Dagblad van het Noorden

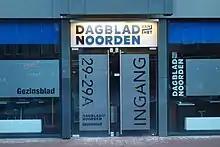

The Dagblad van het Noorden, abbreviated as DvhN, is a Dutch regional daily newspaper that is published and circulated in the provinces of Groningen and Drenthe in the northeastern Netherlands. The newspaper is owned by Mediahuis. Erik Wijnholds has been editor-in-chief since 2017. It had a circulation of 96,515 copies in 2015.